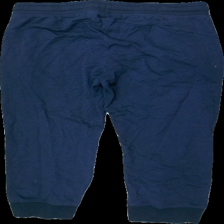
View: back
Type: Trousers
Category: Men
Brand: Not in the list
Brand text on label: Ojp
Colors: Blue
Material: 84% bomull 16% polyester
Cut: Regular
Size: XL
Season: All
Damage: luddigt
Damage location: bottom center
Damage 2: smuts fläck
Damage 2 location: middle left
Damage 3: luddigt
Damage 3 location: top center
Price range: <50
Recommended usage: Export
Description: korta mjukisbyxor
Comment: saknas snörre